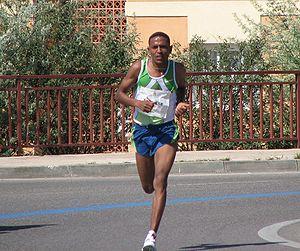
Zersenay Tadesse est un athlète érythréen spécialiste des courses de fond. Sa troisième place obtenue sur 10 000 mètres lors des Jeux olympiques d'été de 2004 fait de lui le premier médaillé olympique érythréen. Vainqueur des Championnats du monde de course sur route en 2006 et 2007, des Championnats du monde de semi-marathon en 2008, 2009 et 2012, Tadesse s'est également illustré en devenant champion du monde de cross-country en 2007 dans l'épreuve de longue distance. En 2009, il devient le second athlète après le Kényan Paul Tergat à remporter la même année trois médailles internationales sur trois surfaces différentes. Il détient la deuxième meilleure performance mondiale sur semi-marathon en 58 min 23 s.